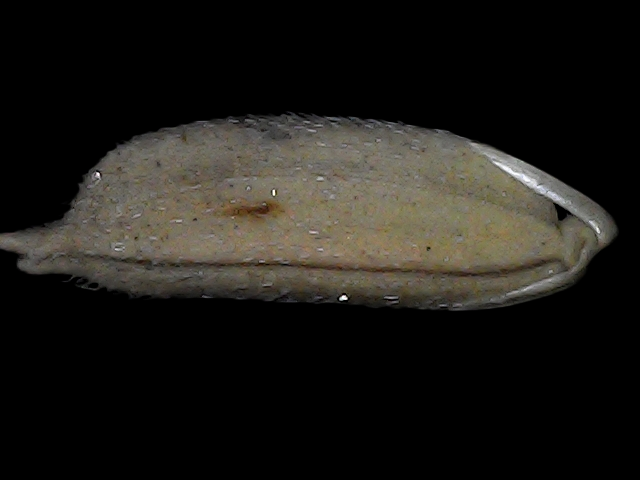
Rice variety: Bd79